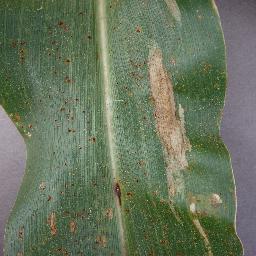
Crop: corn
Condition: (maize)_northern_blight